Human rights in Egypt

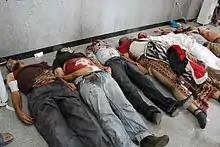
The bodies of protesters who died during the August 2013 Rabaa massacre

On 15 June 2020, Egyptian security forces arrested five relatives of US-based dissident Mohamed Soltan in an attempt to pressure him into dropping the lawsuit against former Prime Minister of Egypt. In early June 2020, Soltan filed a lawsuit under the US' Torture Victim's Protection Act against Former Prime Minister Hazem El Beblawi, on overseeing 21 months of torture and ill-treatment. In 2013 he was arrested for documenting Rabaa massacre.